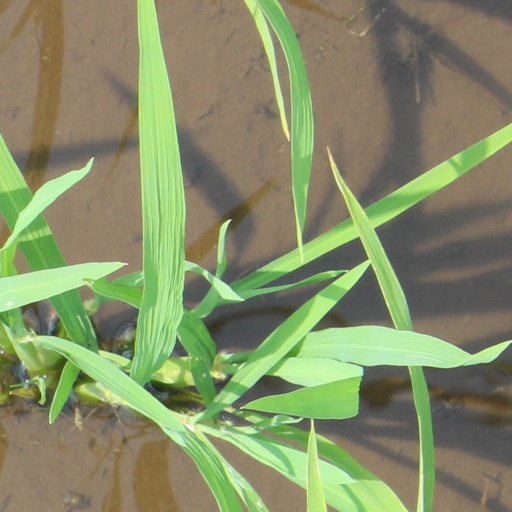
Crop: rice